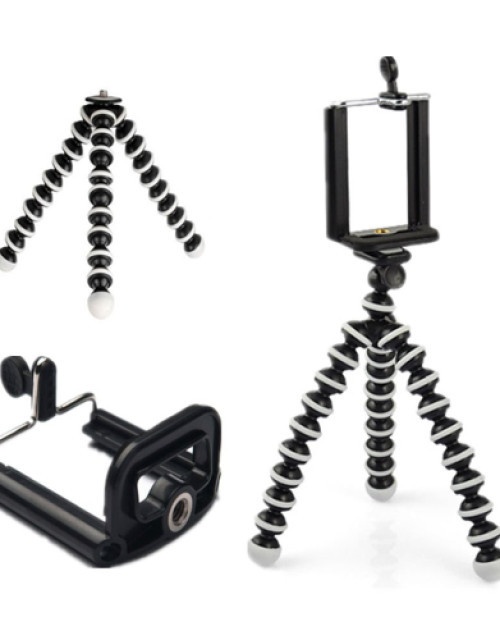
Foldable Camera & Mobile Gorilla  Tripod
Brand: Dropdash
Category: Cameras & Optics > Camera & Optic Accessories > Tripods & Monopods > Tabletop Tripods